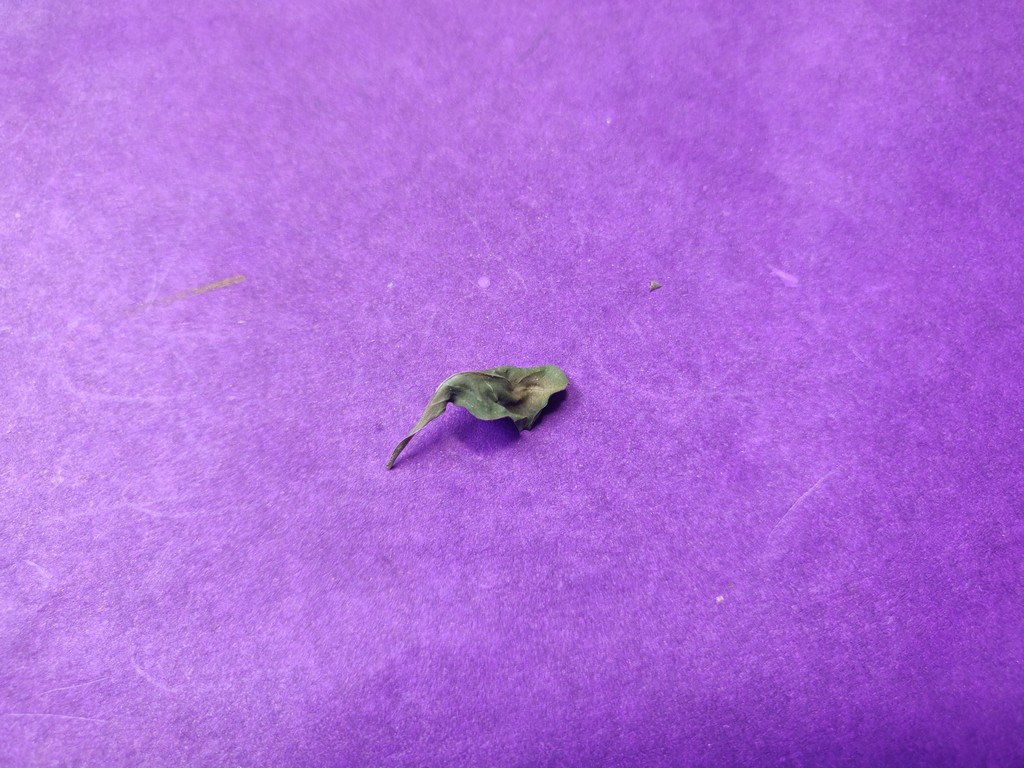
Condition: Dried
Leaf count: single
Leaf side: unknown